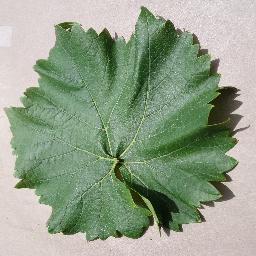
Label: Grape___healthy